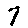
Label: 7